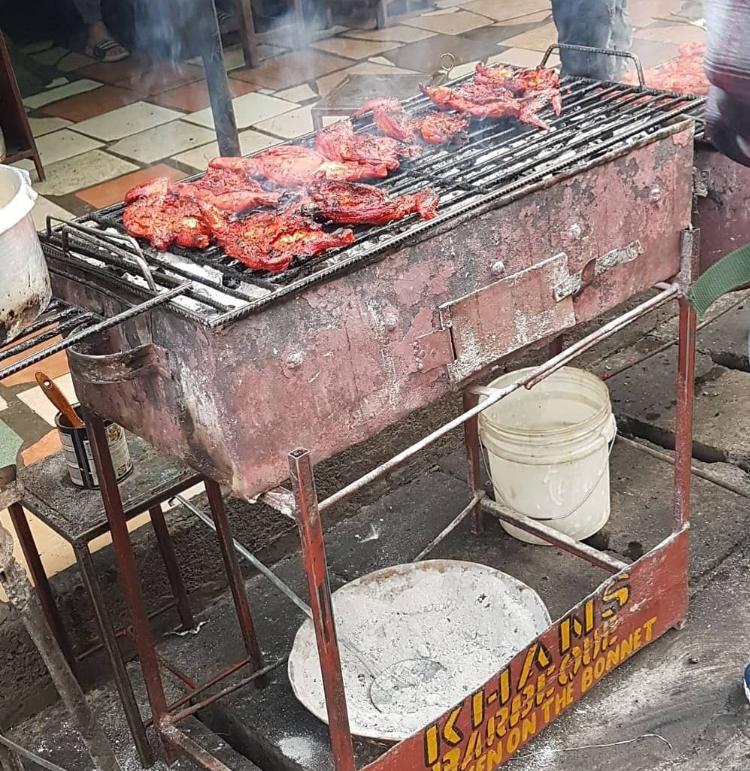
Sehemu ya mtaa ambapo nyama inachomwa, juu ya jiko la kuchomea nyama la chuma, lililotengenezwa kwa mikoni, linatumika kwa kibiashara. Chini kuna ndoo ya rangi nyeupe.